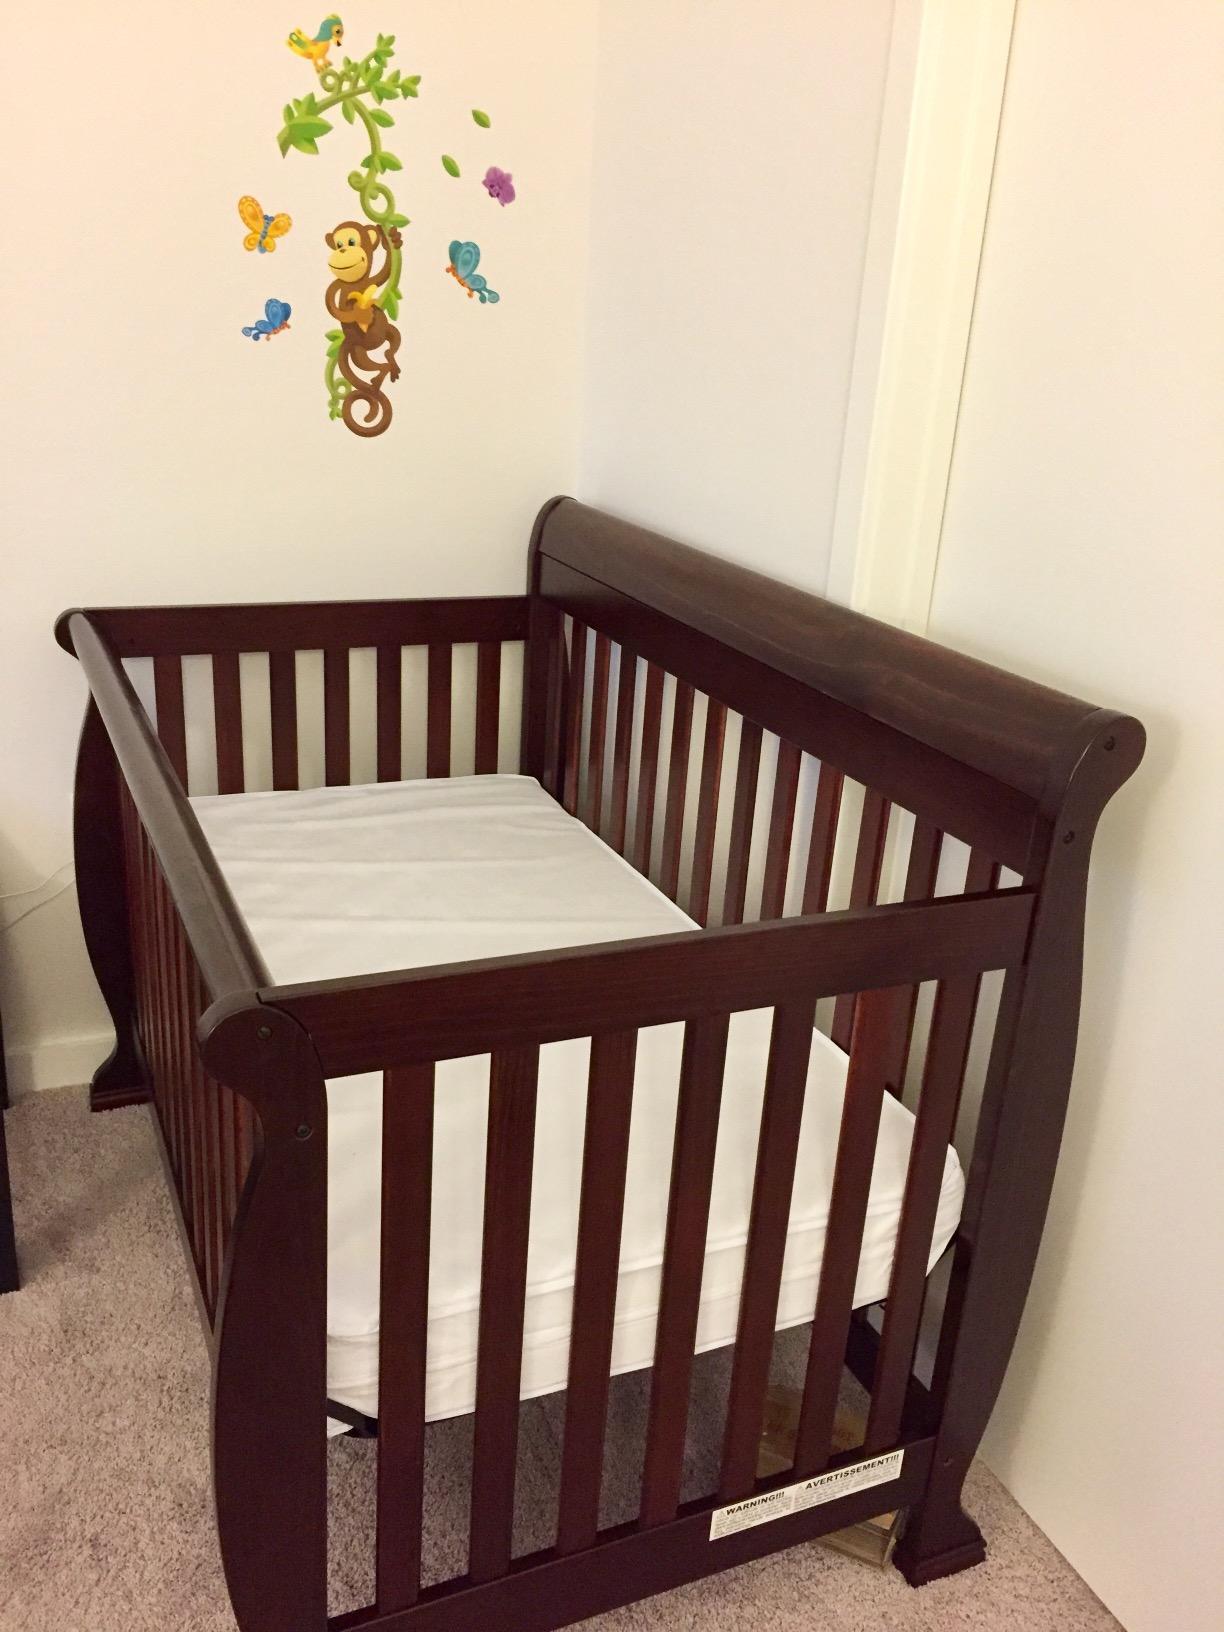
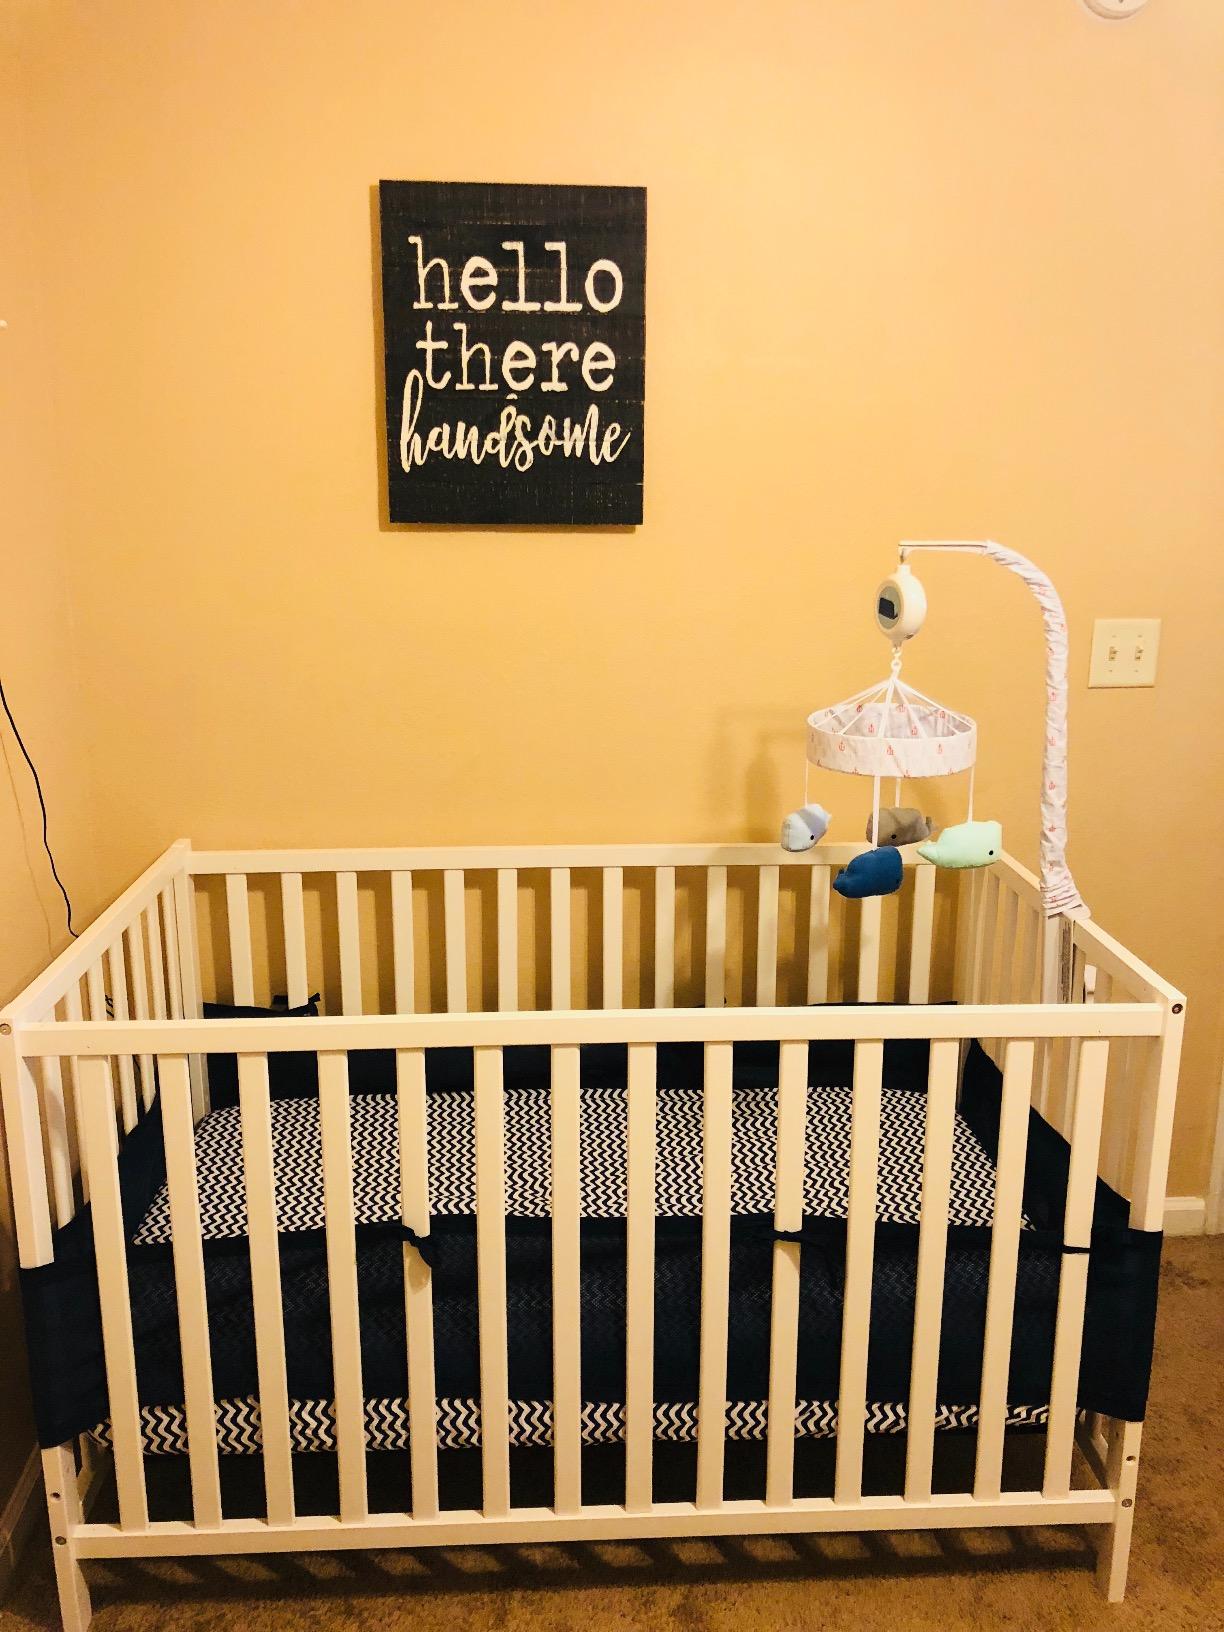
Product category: products_crib
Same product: no